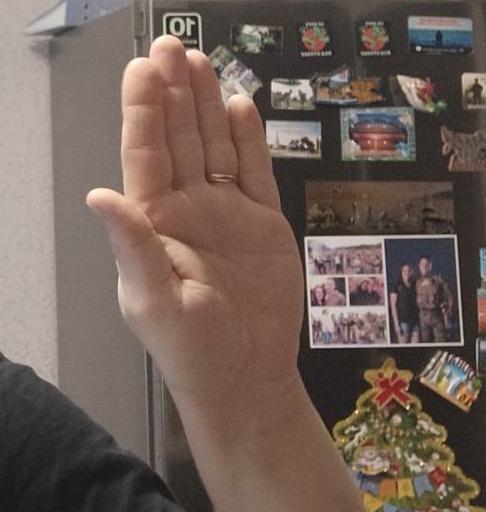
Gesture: stop